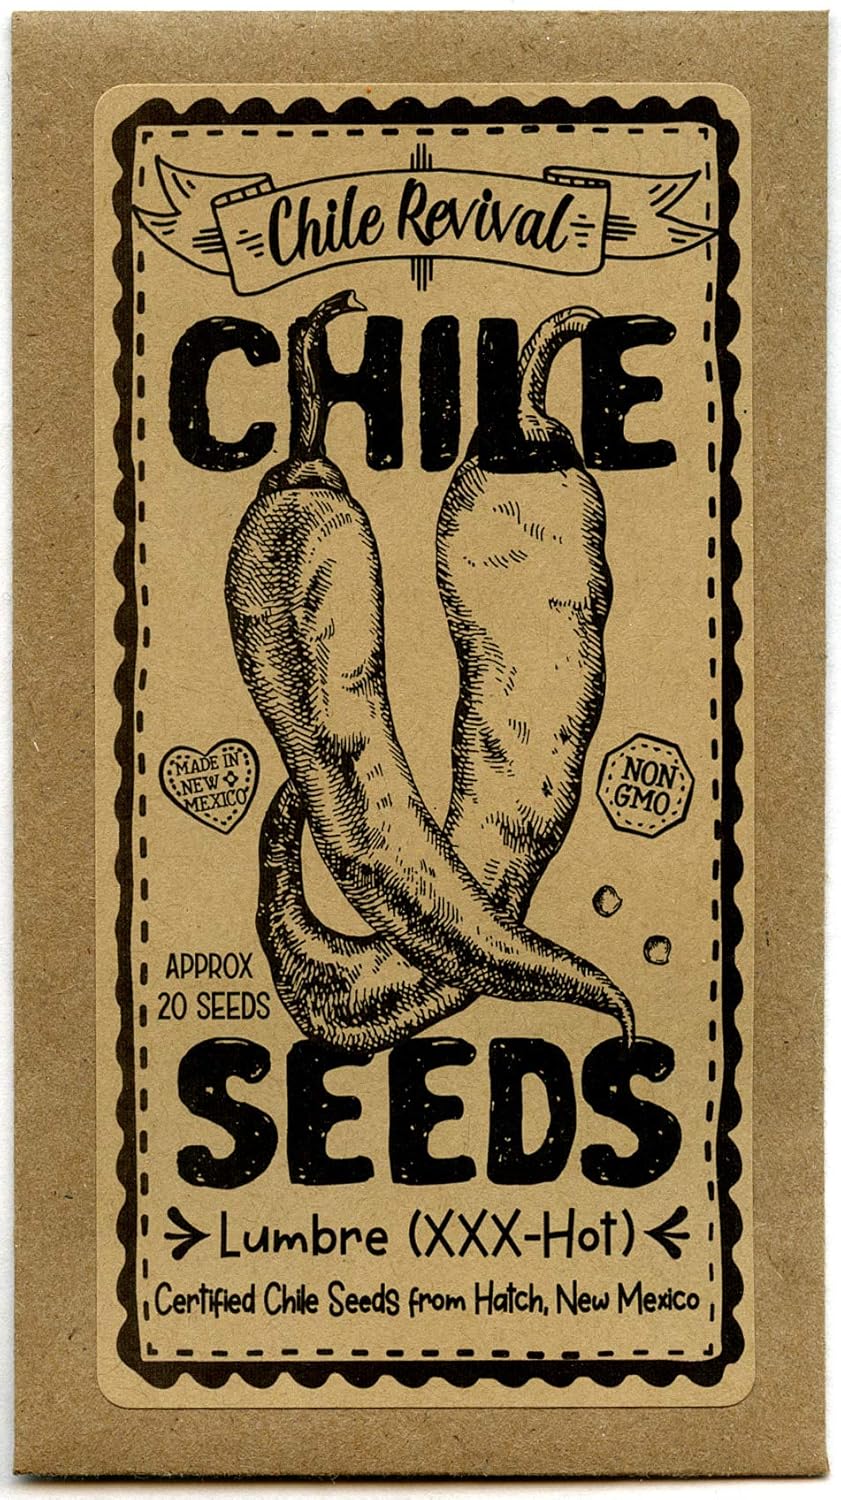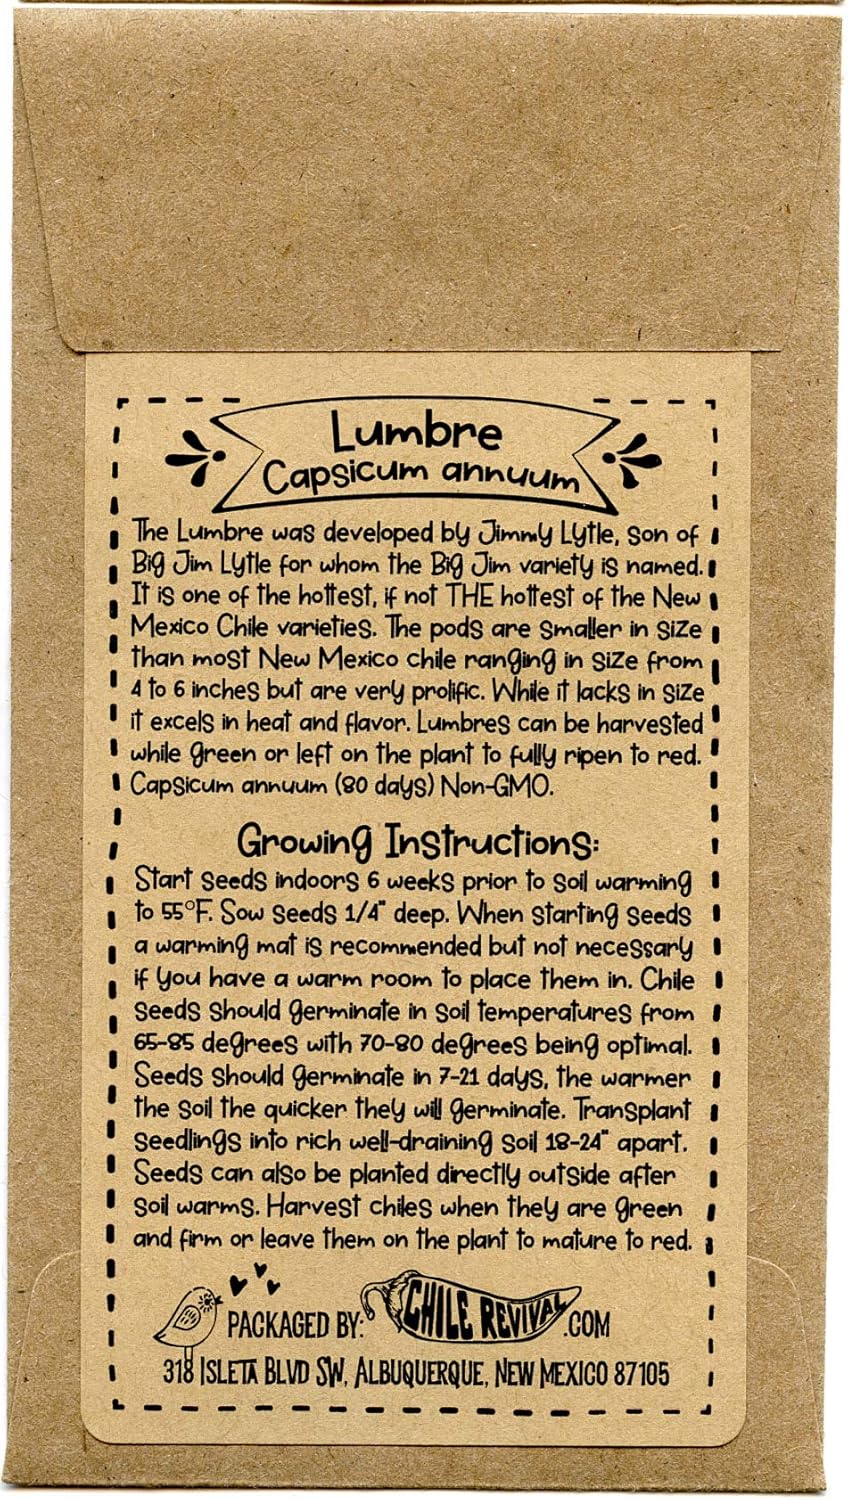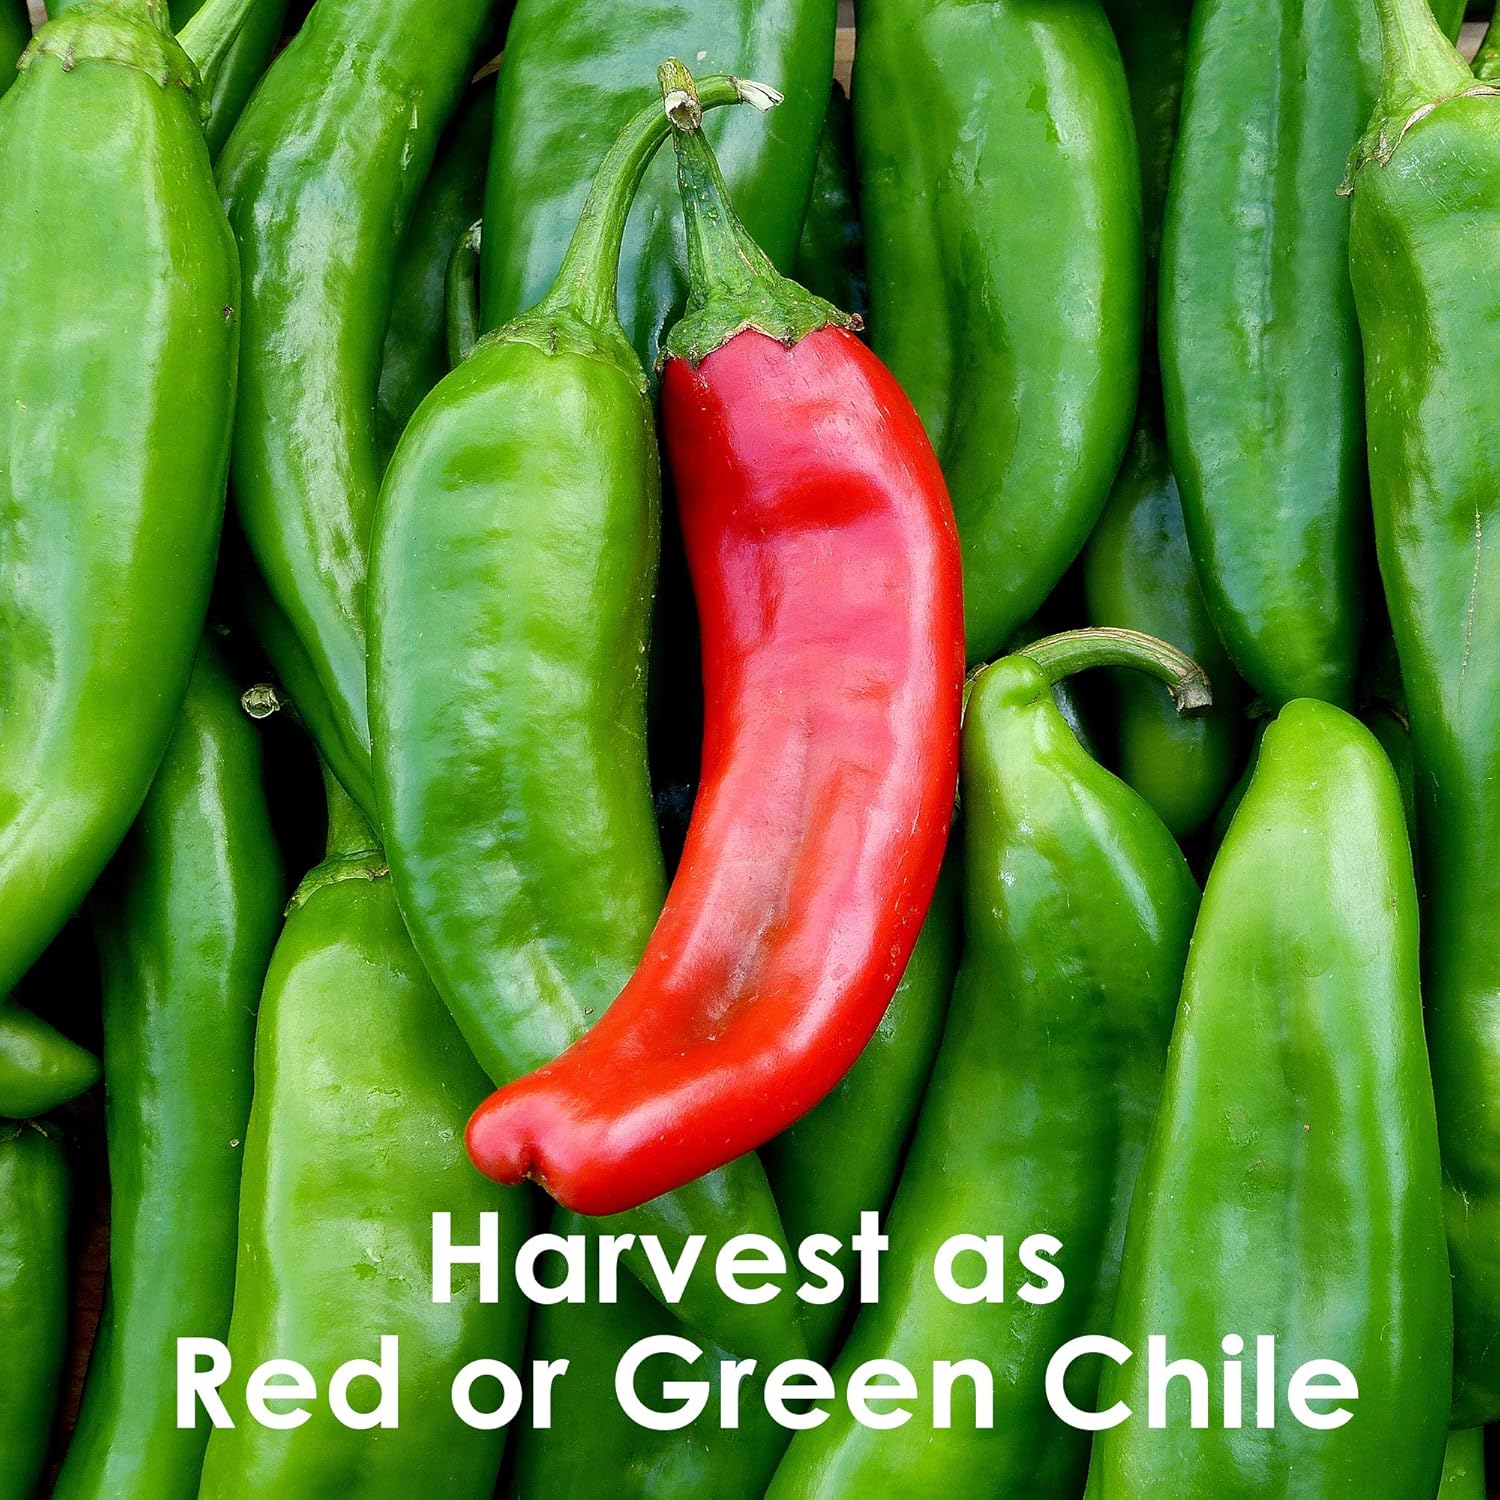
Hatch Chile Seeds from Chile Revival - Qty 20 (XXX-Hot - Lumbre)
Category: Amazon Home
The Lumbre Chile was developed by Jimmy Lytle, son of Big Jim Lytle for whom the Big Jim variety is named. It is one of the hottest, if not THE hottest of the New Mexico Chile varieties. The pods are smaller in size than most New Mexico chile ranging in size from 4 to 6 inches but are very prolific. While it lacks in size it excels in heat and flavor. Lumbres can be harvested while green or left on the plant to fully ripen to red. Capsicum annuum (80 days) Non-GMO.
Features: These Seeds Come from the Legendary Hatch Valley in Southern New Mexico | High Heat and Flavor | Hottest of the Hatch Chiles (up to 40,000 Scoville Heat Units) | Harvest as Green Chile or Let it Ripen to Red Chile | NON-GMO